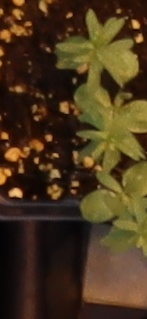
Label: Flax